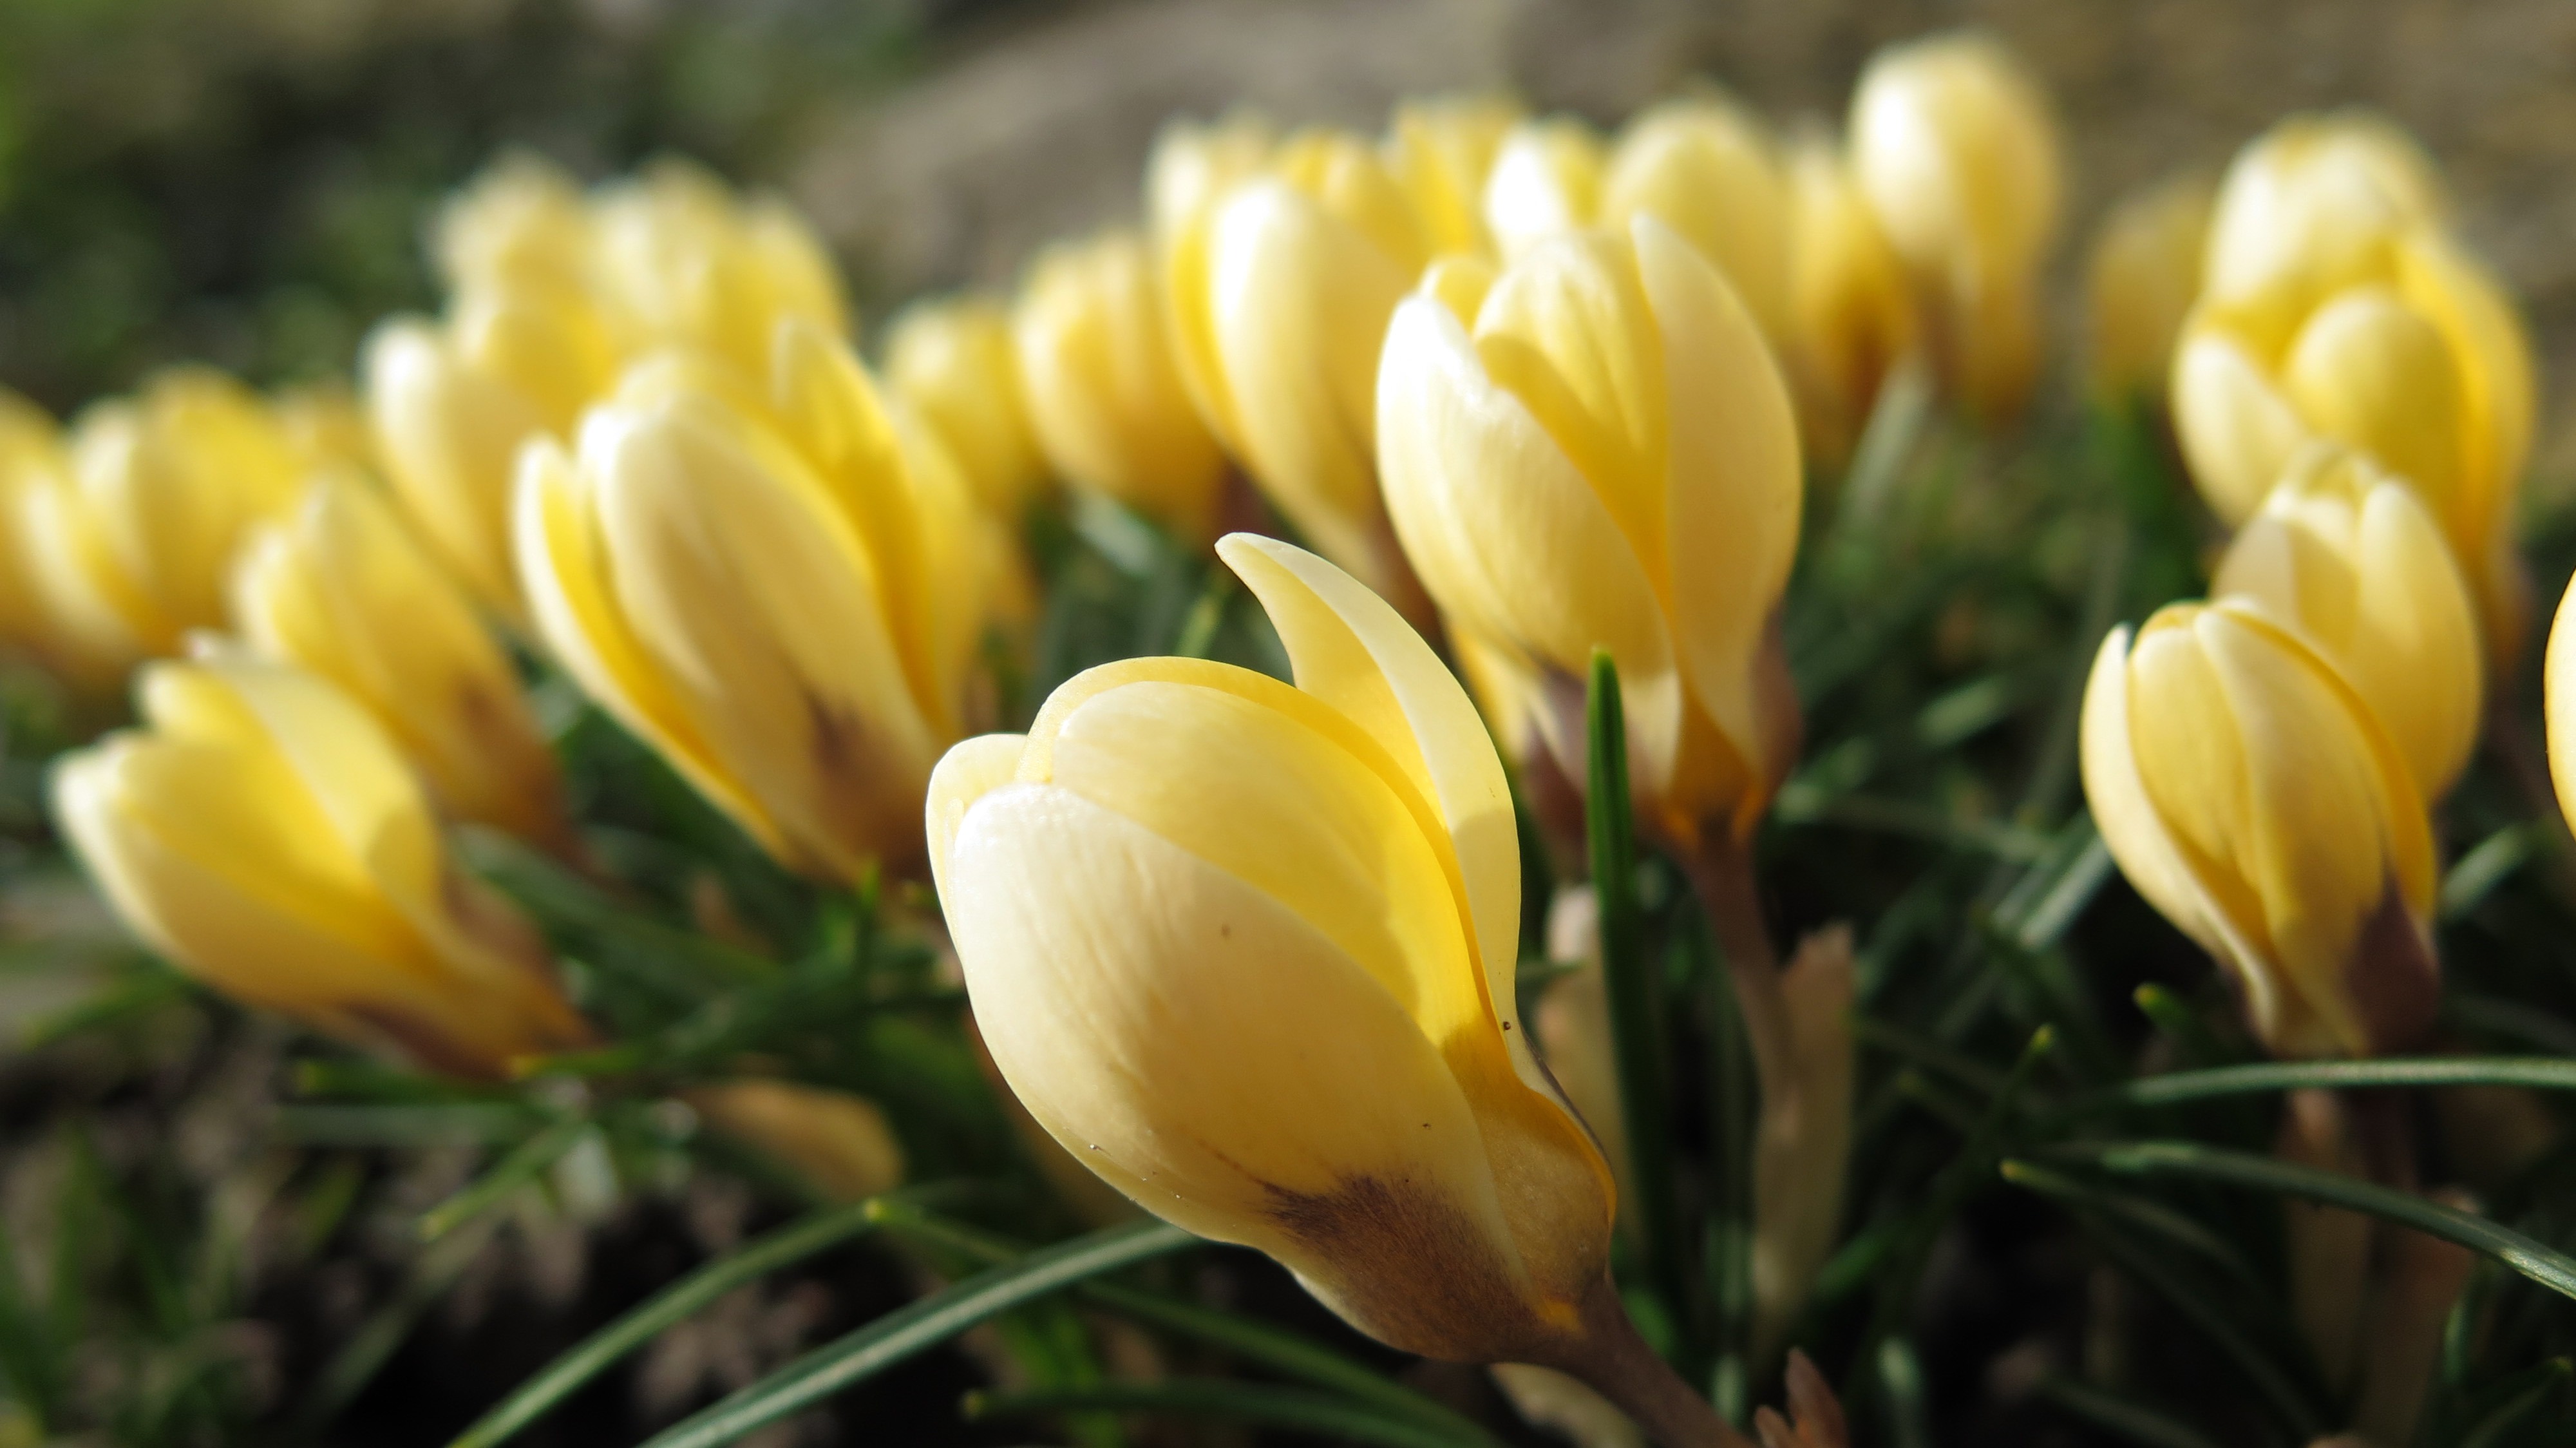
blossom, plant, flower, petal, bloom, spring, botany, yellow, close, flora, wildflower, flowers, close up, crocus, macro photography, flowering plant, land plant